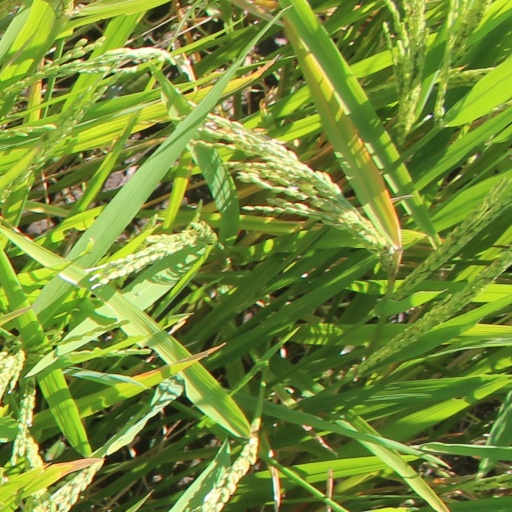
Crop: rice